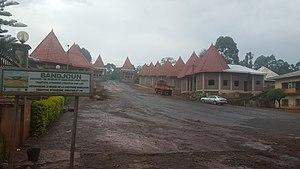
The Bandjoun chiefdom is located in the west region of Cameroon.
"La commune au Cameroun est ""la Collectivité Territoriale Décentralisée de base"". Les communes ont plusieurs types de dénomination: la commune rurale, la commune urbaine, la commune d'arrondissement et la communauté urbaine.